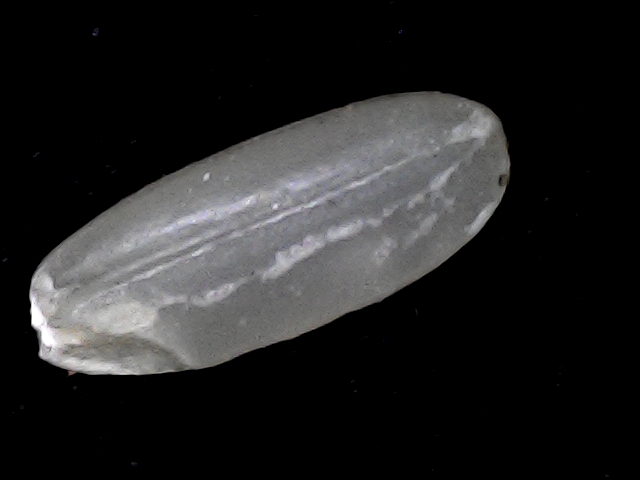
Rice variety: BR22